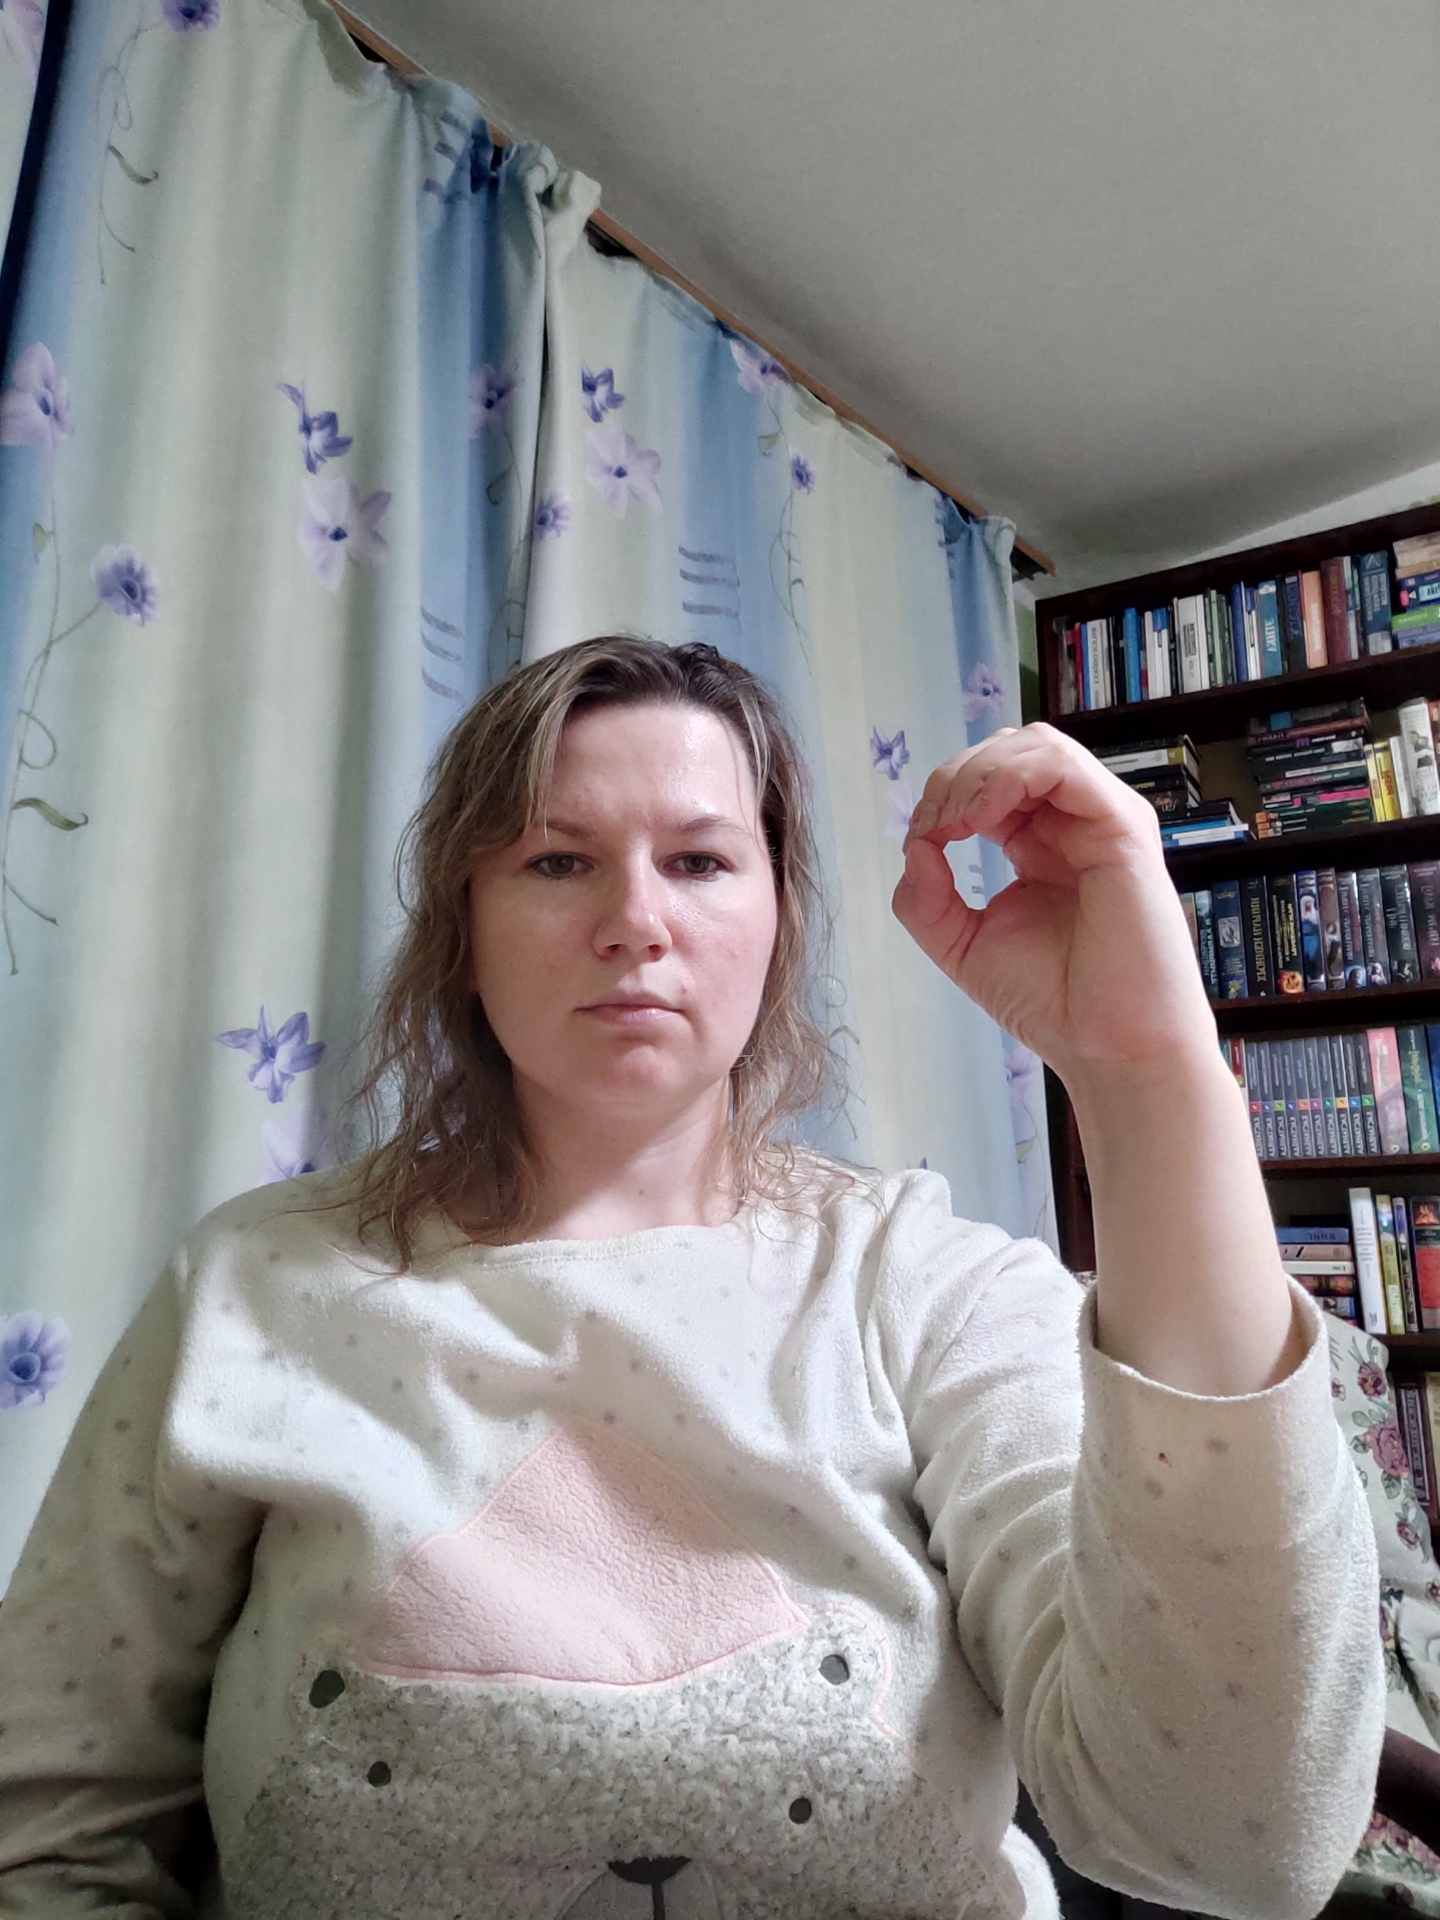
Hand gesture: grip